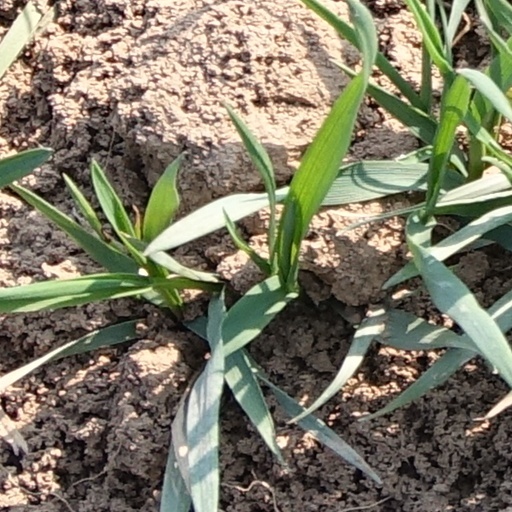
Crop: wheat